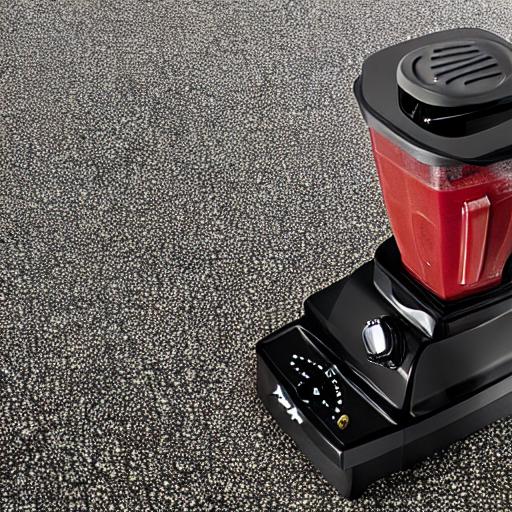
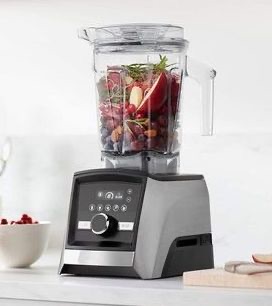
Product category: items_blender
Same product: no